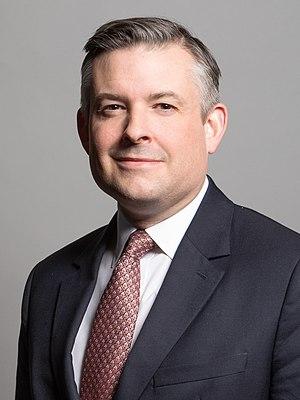
Jonathan Michael Graham Ashworth est un homme politique du Parti travailliste britannique qui est secrétaire d'État fantôme à la Santé et aux Affaires sociales depuis 2016 et député de Leicester South depuis 2011.
Le secrétaire d'État à la Santé et à la Sécurité sociale du cabinet fantôme fait partie du cabinet fantôme du Royaume-Uni. Il est chargé de la politique de l'opposition sur la santé.
Le cabinet fantôme Starmer est le cabinet fantôme britannique nommé par le chef de l'opposition Keir Starmer à l'issue de son élection à la direction du Parti Travailliste. Il est constitué par des députés du Parti travailliste. Il fait face au gouvernement conservateur de Boris Johnson.